Communist Party of Kazakhstan

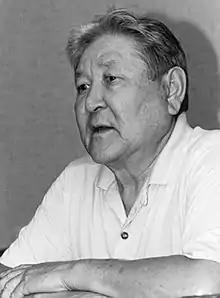
Serıkbolsyn Äbdıldin, party leader from 1996 to 2010

The 18th Congress of the Communist Party of Kazakhstan took a decision to rename the Communist Party as the Socialist Party and split from CPSU. Nursultan Nazarbayev, the party chairman, resigned when he became the first President of Kazakhstan in 1991. Dissatisfied members of the old Communist Party recreated the Communist Party of Kazakhstan in October 1991 at the 19th Congress of the party. The KPK was officially registered on 27 August 1998. The Communist Party of Kazakhstan has a well-established party structure with offices in all of the oblasts. The KPK was estimated to have around 70,000 members. KPK largely appealed to above-middle age segment of the population especially in urban areas who have a nostalgia for the Soviet Union. The leader of the KPK was Serikbolsyn Abdildin, a respected, old generation politician in Kazakhstan.